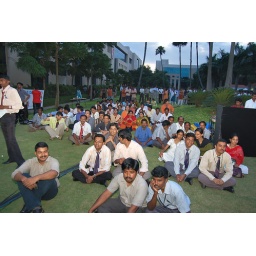
Look at the photo closely and u can see my mom and bro....(orage salwar and blue shirt) sitting in the centre